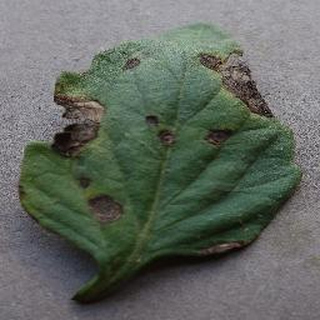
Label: tomato_early_blight